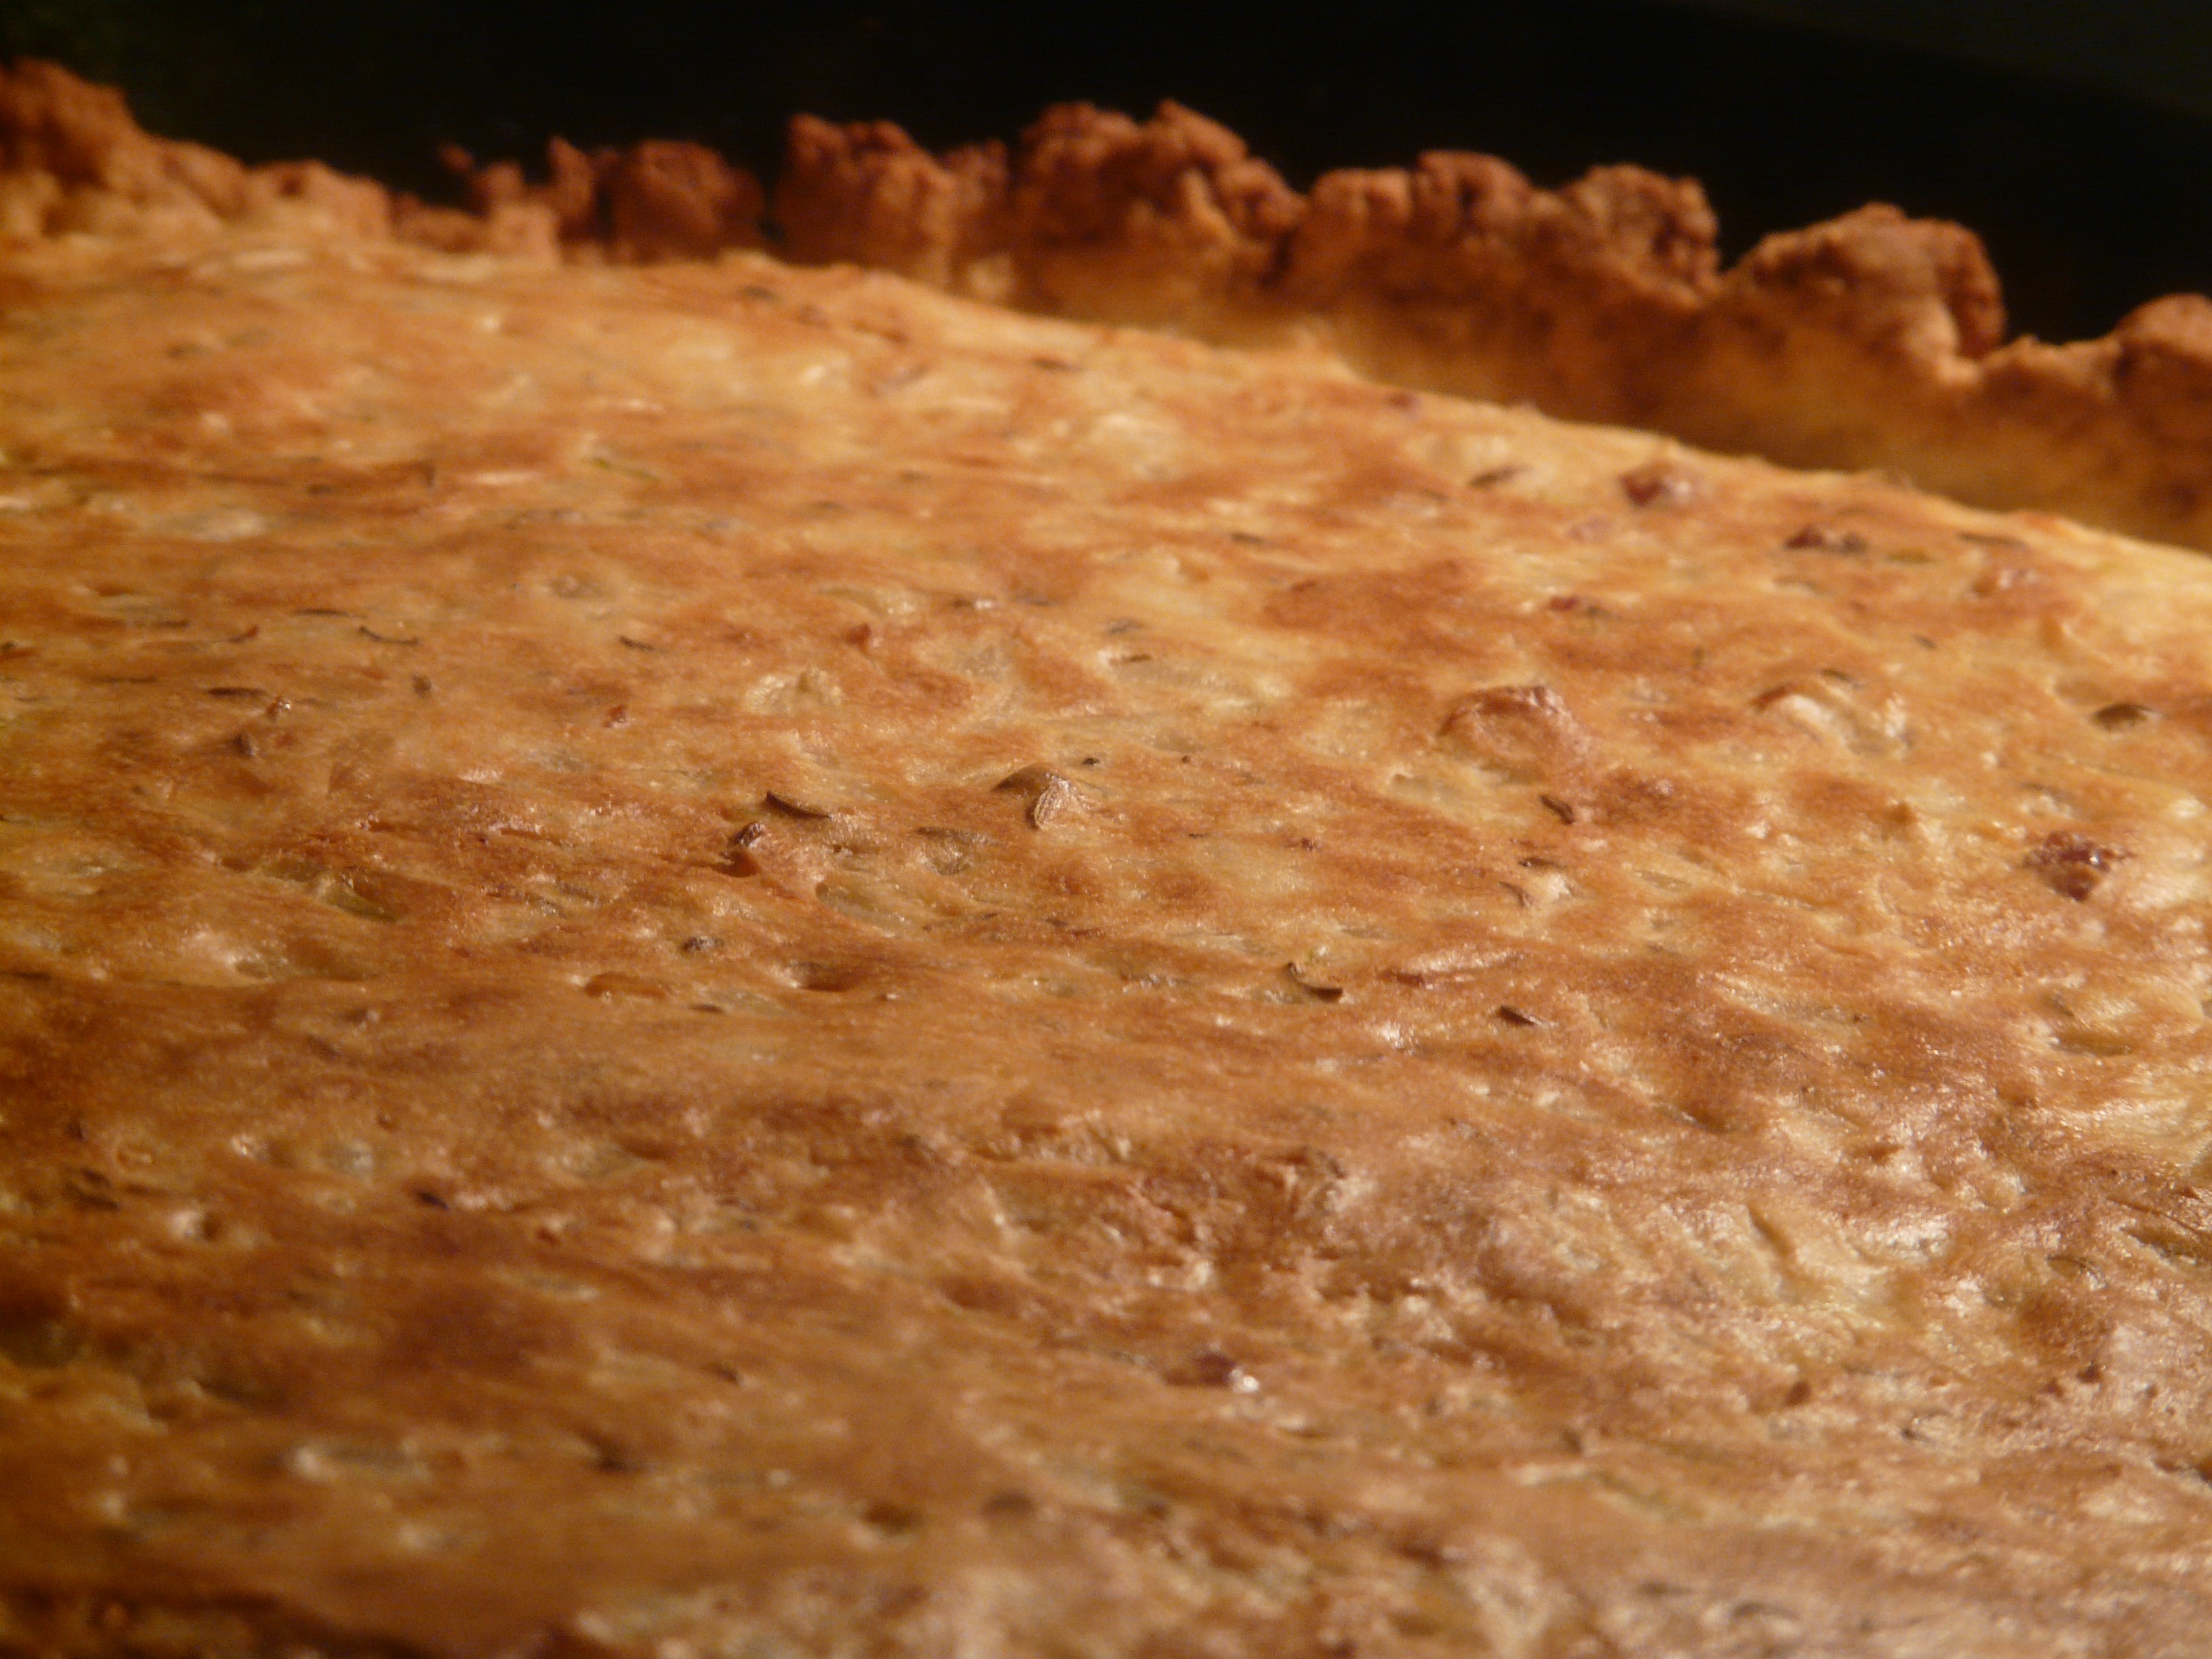
dish, food, dessert, cuisine, delicious, cake, pie, heat, hearty, bake, oven, baked goods, grass family, zwiebelkuchen, onion cake dough